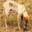
Label: dog